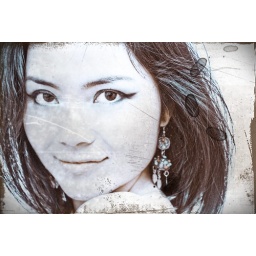
*the girl in blue